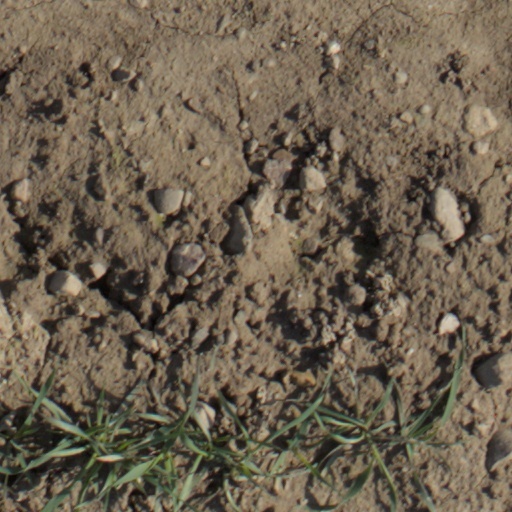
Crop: wheat